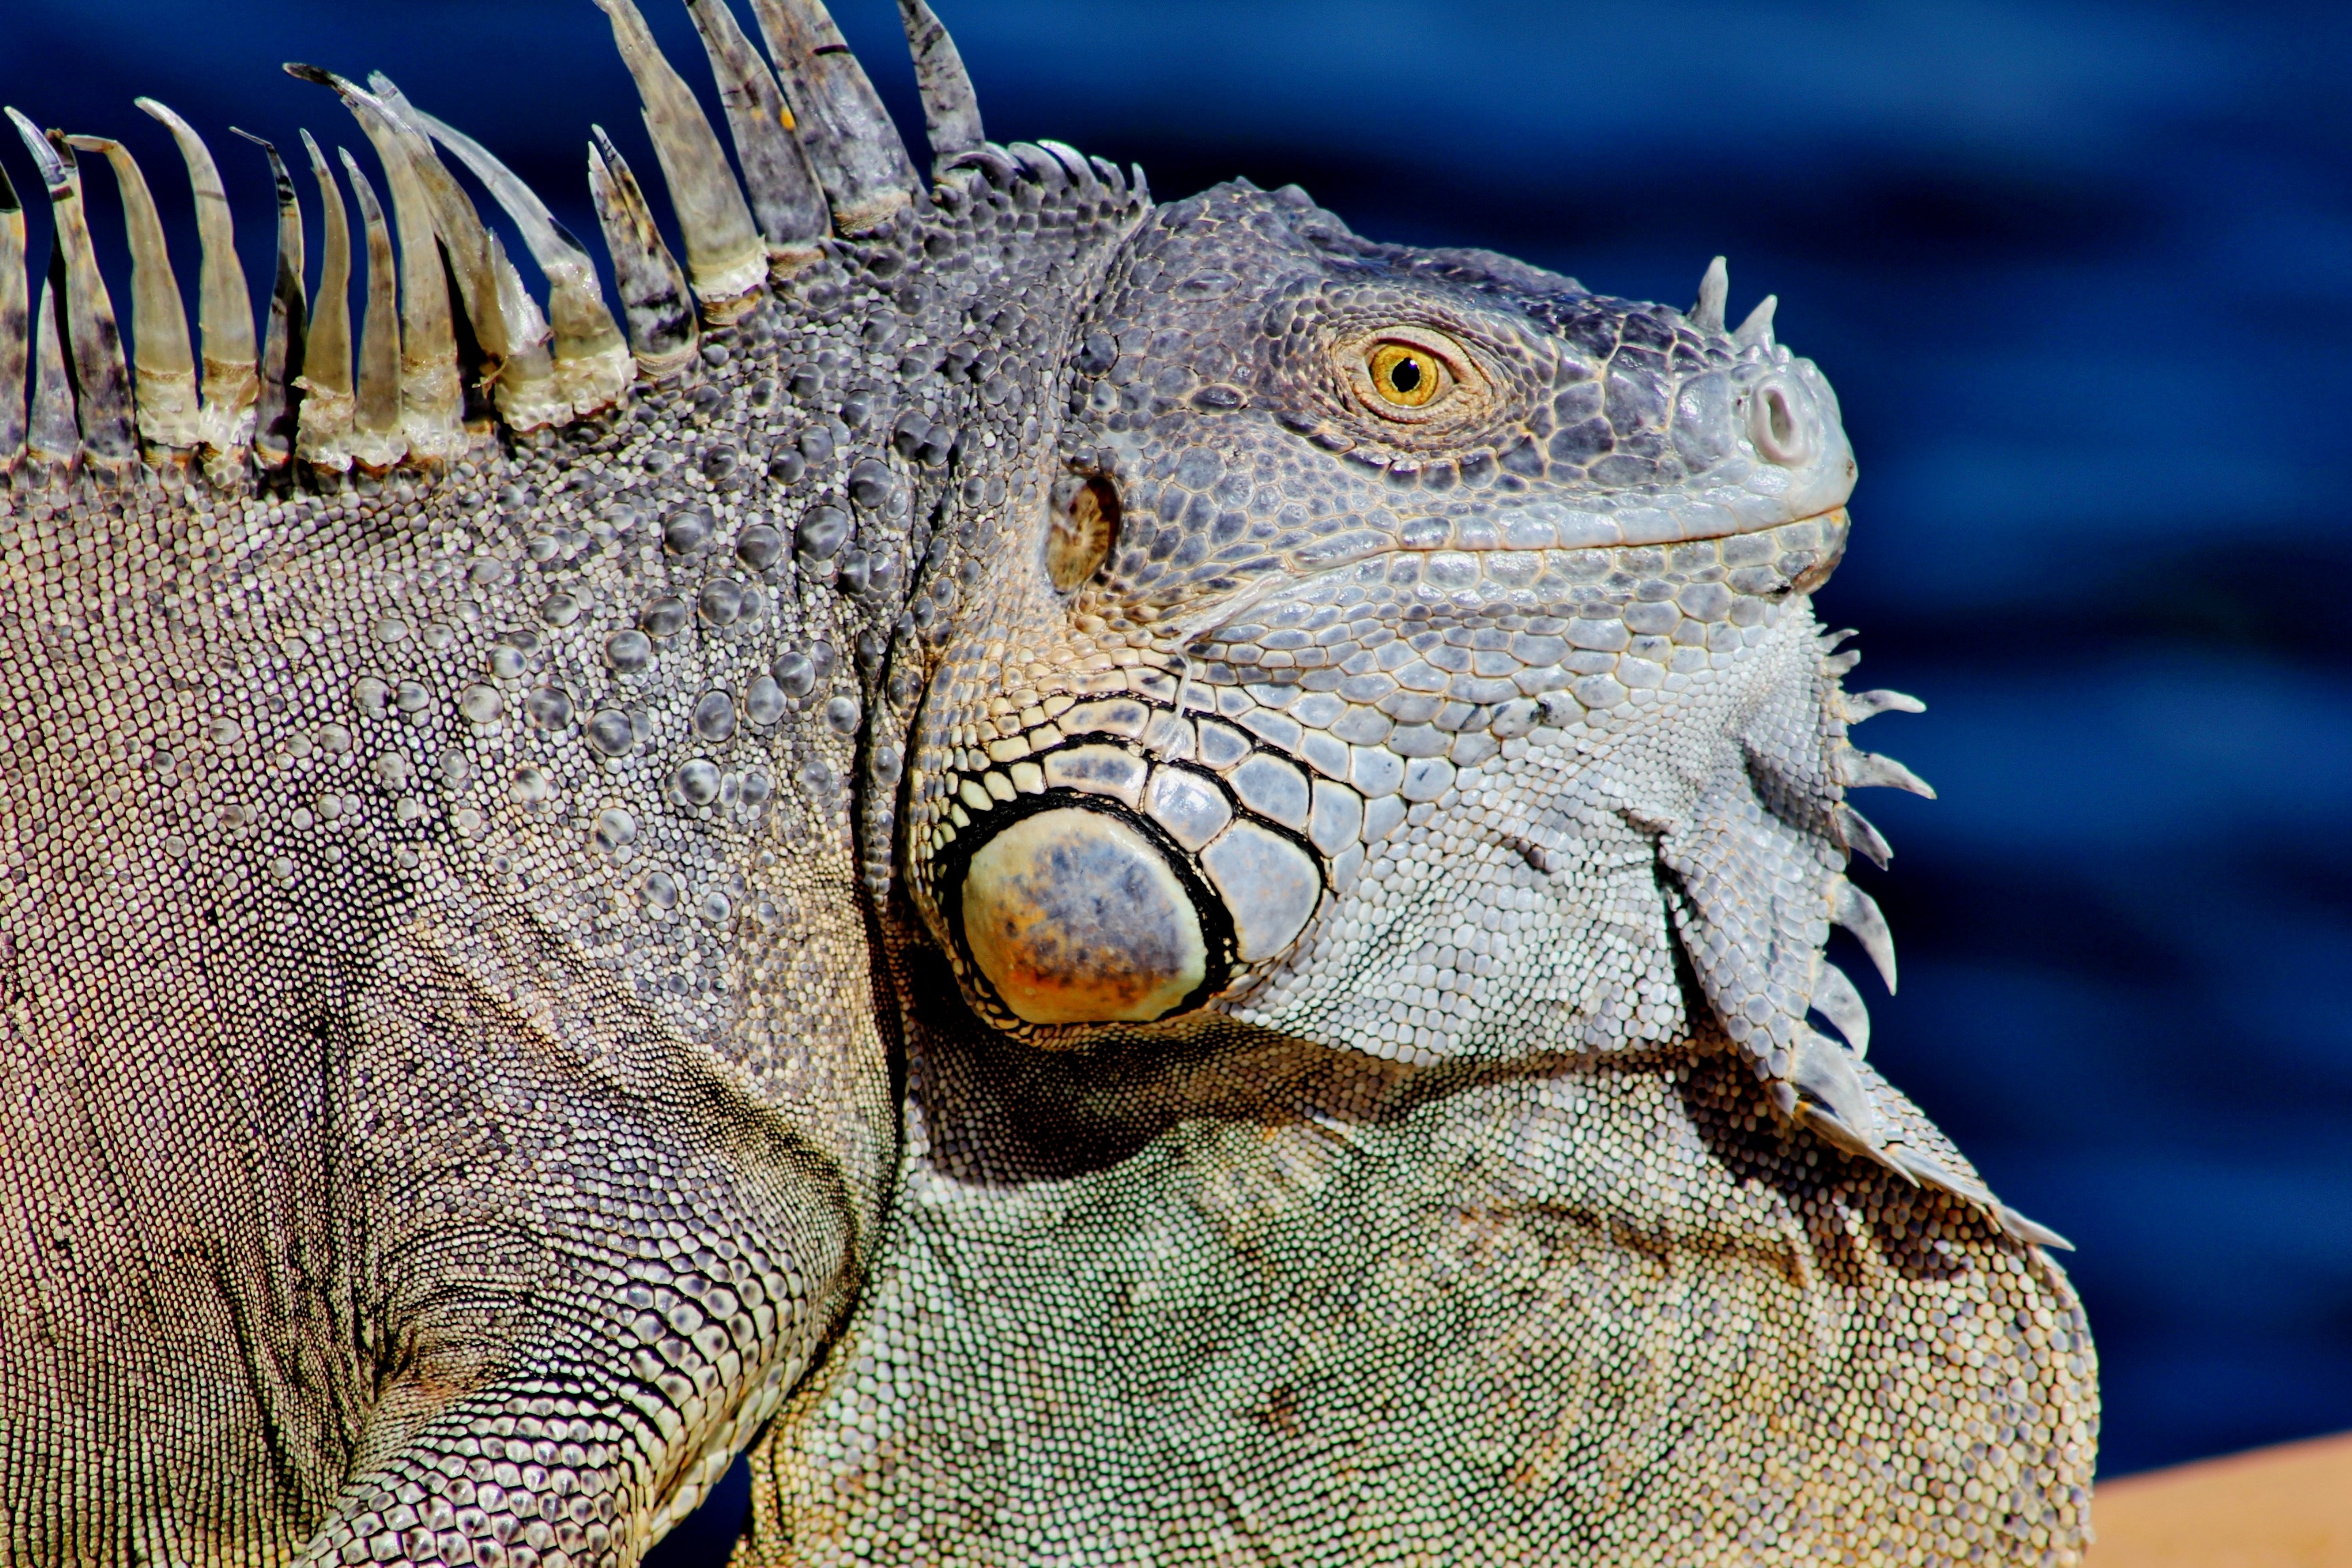
water, dock, wildlife, green, reptile, iguana, fauna, lizard, close up, cool, vertebrate, curious, scaly, iguania, scaled reptile